Shivakiar Ibrahim

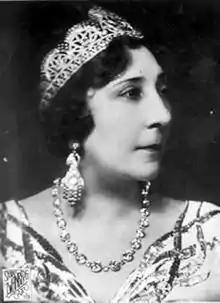
A nineteenth or twentieth century photograph of Shivakiar Ibrahim

Shivakiar Ibrahim (25 October 1876 – 17 February 1947) was an Egyptian princess and a member of the Muhammad Ali dynasty. She was the first wife of King Fuad I.